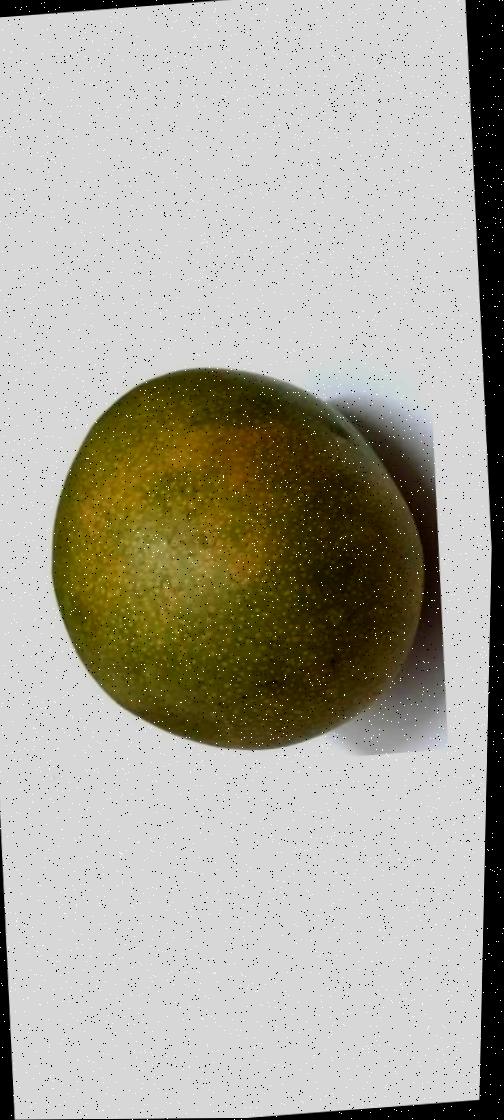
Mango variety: Bari-4